Tartan

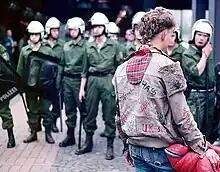
A German punk wearing a piece of the royal Stewart tartan, 1984

Following the royal visit, the tartan industry boomed, and the number of available tartans increased tenfold; in 1822, Wilsons' pattern book had numbered setts in the hundreds, and introduced many more with proper names. Scarlett (1990) writes that "Tartan was no longer the dress of northern barbarians or political dissidents; it had become respectable and the garb of loyal subjects." Books which documented tartans began to appear and added to the "tartanry" craze. James Logan's romanticised work "The Scottish Gaël" (1831) was the first such publication, and led the weaving industry to adopt new patterns, even Logan's invented or erroneous ones.